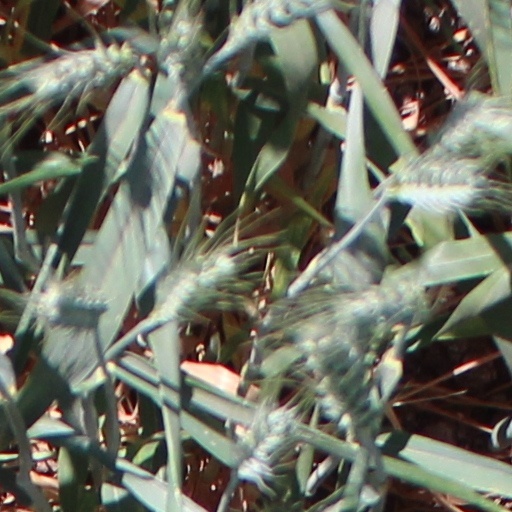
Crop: wheat